Alfred University

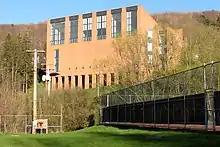
The Miller Performing Arts Center

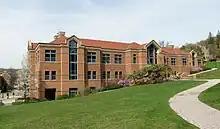
The Powell Campus Center

There are two libraries on Alfred's campus, the Herrick Memorial Library, which primarily serves the private colleges, and the Scholes Library, which primarily serves the New York State College of Ceramics. The Alfred Ceramic Art Museum has a collection of 8,000 ceramic objects, including both ancient and modern ceramic art and craft.